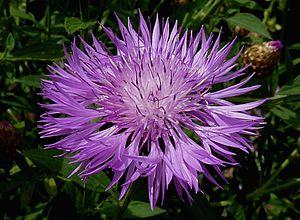
Centaurée. Centaurea dealbata 'Steenbergii', dans un jardin en Belgique.